FC Barcelona in international football

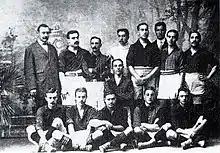
FC Barcelona's 1910 squad, victors in the inaugural Pyrenees Cup.

Barcelona began to play friendly games against teams from the neighbouring regions in France in 1904. Club president Arthur Witty organised the club's first trip abroad, which resulted in their first game against a non-Spanish team. On 1 May 1904, Barcelona defeated the French team Stade Olympien des Étudiants Toulousains.